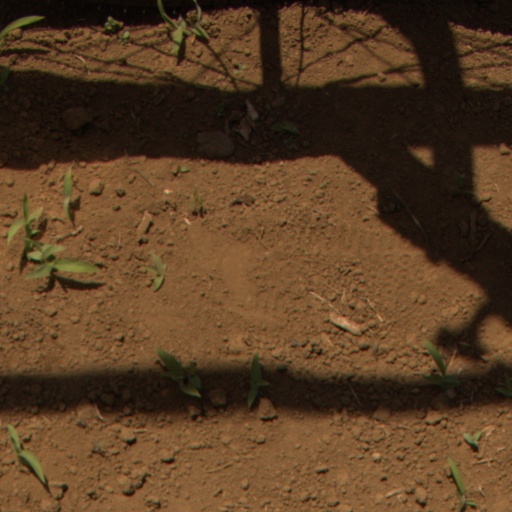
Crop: Jerusalem artichoke